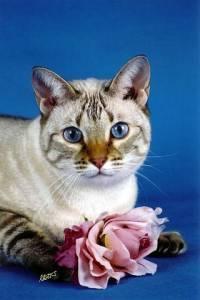
Bengal